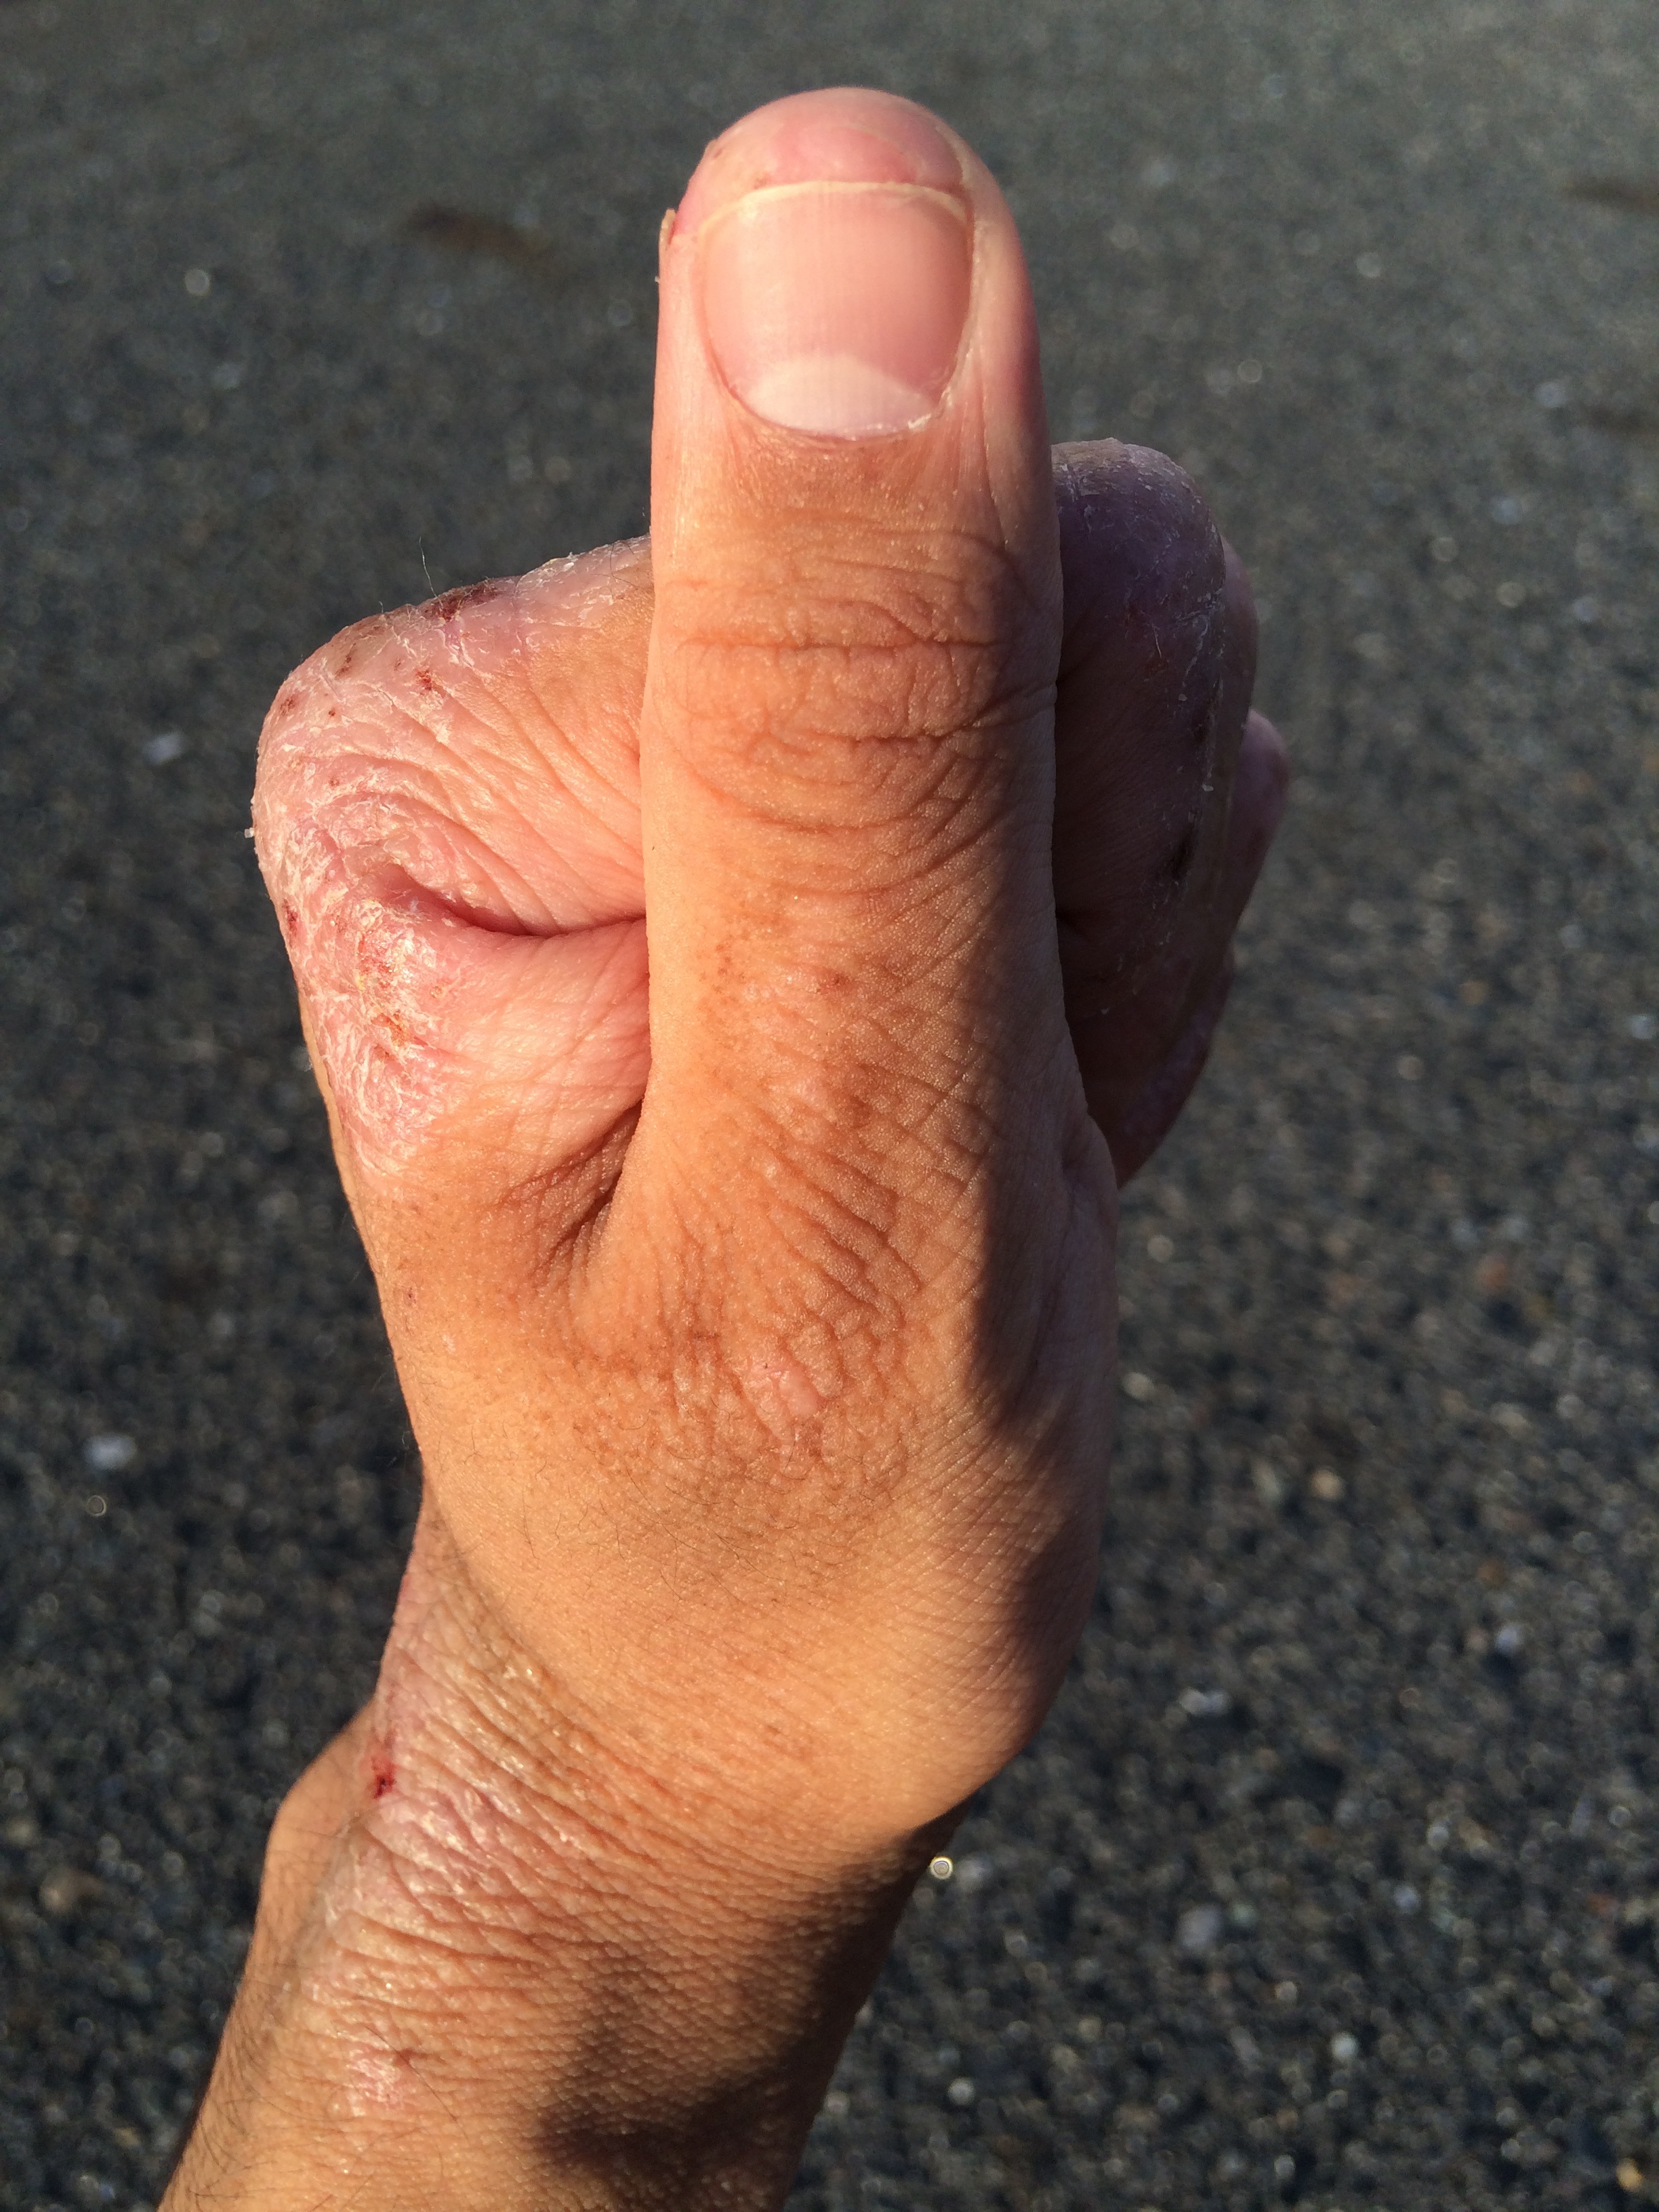
hand, man, people, woman, number, pot, male, clear, leg, sign, young, finger, palm, foot, care, signal, business, point, medicine, arm, nail, health, thumbs up, close up, human body, drying, fist, nose, stand, impact, numbers, women, japanese, wrist, can, parts, well, skin, beauty, hospital, by, beautiful, capacity, clinic, hard, good, body, instructions, toe, job, ok, fingerprint, pat, victory, go, equality, pass, count, success, perfect, force, thumb, sick, achievement, surgery, exchange, joint, tease, good luck, advanced, gestures, the gesture, how nice, good job, nice job, hand pose, left hand, blood vessel, fortune telling, hand care, moisture retention, flesh color, rough hand, with your bare hands, body parts, their body language, hand gestures, person's hand, that's great, praise, norma, potential, acupuncture, shiatsu, with one hand, roger, no problem, not a problem, confirmation, that can be, approval, award winning, medical care, olympic games, sense